Silverio Franconetti

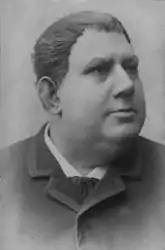
Silverio Franconetti (1875)

Silverio Franconetti y Aguilar, also known simply as Silverio (June 10, 1831 – May 30, 1889) was a singer and the leading figure of the period in flamenco history known as The Golden Age, which was marked by the creation and definition of most musical forms or palos, the increasing professionalization of flamenco artists, and the shift of center from private gatherings and taverns towards commercial venues called "cafés cantante". Silverio's voice was called “the honey from Alcarria”.